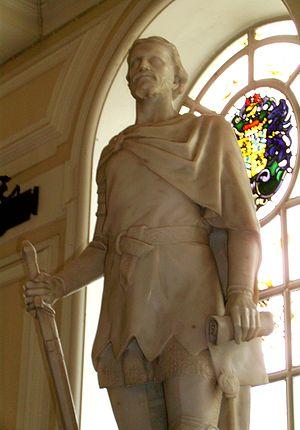
Henry IV (deuxième partie) est une pièce de théâtre historique de William Shakespeare qui a été inscrite au Registre des Libraires le 23 août 1600 et publiée la même année sous le titre The seconde parte of the history of kinge Henry the IIIIth with the humours of Sir John Falstaff, written by master Shakespeare, certifiant ainsi l'identité de l'auteur. Les dates d'écriture et de représentation demeurent en revanche inconnues, ce qui donne lieu à des spéculations. Une première représentation en 1597 est parfois proposée par analogie avec Les Joyeuses Commères de Windsor, qui ont aussi été inscrites en août 1600 et jouées pour la première fois en avril 1597.